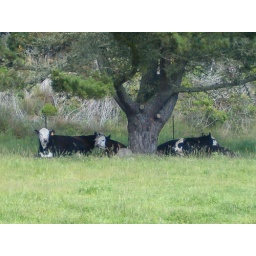
All of the cows resting under the pine tree in the late afternoon.